Airline meal

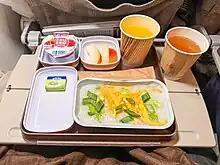
Chinese-style breakfast congee served on a China Eastern Airlines flight from Frankfurt to Shanghai

In the case of Israeli airlines El Al, Arkia, and Israir, all meals served are kosher-certified by Rabbis. Even at destinations outside Israel, sky chefs must be supervised by rabbis to make kosher meals and load their planes. Many other airlines also supply kosher-certified meals, which they buy in from outside certified providers and are supplied to the passengers sealed. These may contain food in double-wrapped foil containers which can be heated up in the plane oven, alongside non-kosher food, without breaking the appropriate dietary laws.